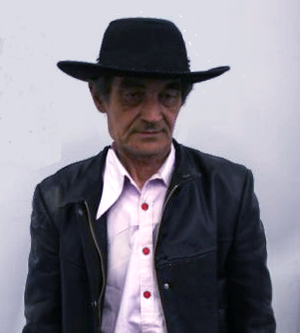
Ion Bîrlădeanu est un artiste roumain né en 1946 à Zăpodeni, dans le județ de Vaslui. Il est réputé pour ses collages pop art.